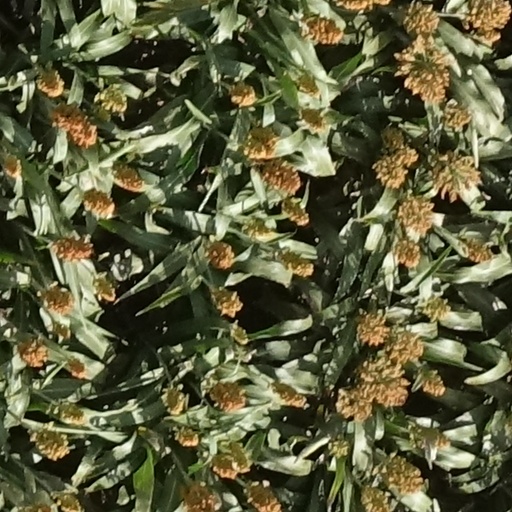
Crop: sorghum